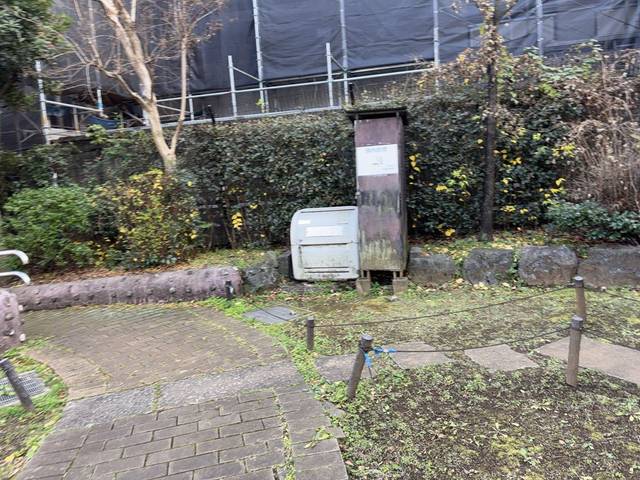
Region: Japan
Coordinates: 35.737, 139.722